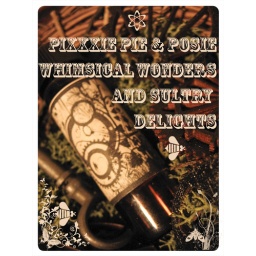
the ether - lavish artisan perfume oil of amber and ginger thyme- in 1/2 oz amber glass bottle 002